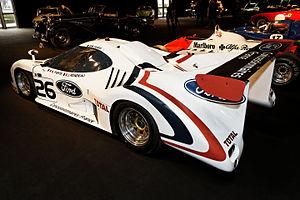
Une Rondeau M482 LE MANS GTP de 1982.